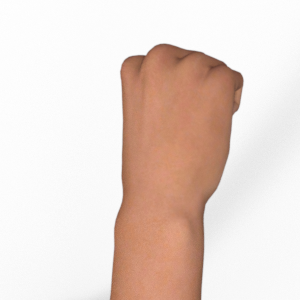
Label: rock